Question: What is written on the racket?
Tambaya: Me aka rubuta a kan raket ɗin?
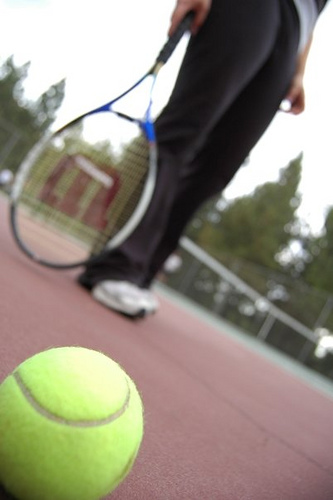
Answer: A "W".
Amsa: """W""."